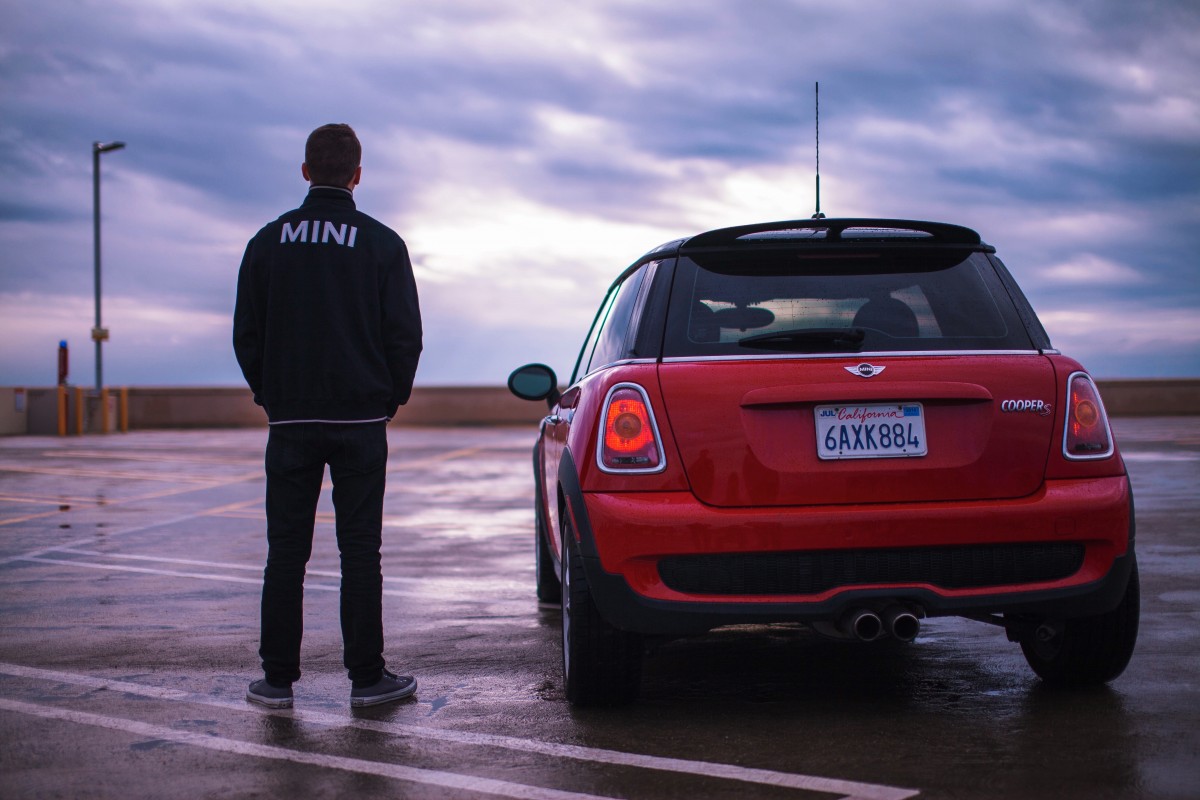
Tags: mini, city car, land vehicle, automobile make, automotive exterior, automotive design, luxury vehicle